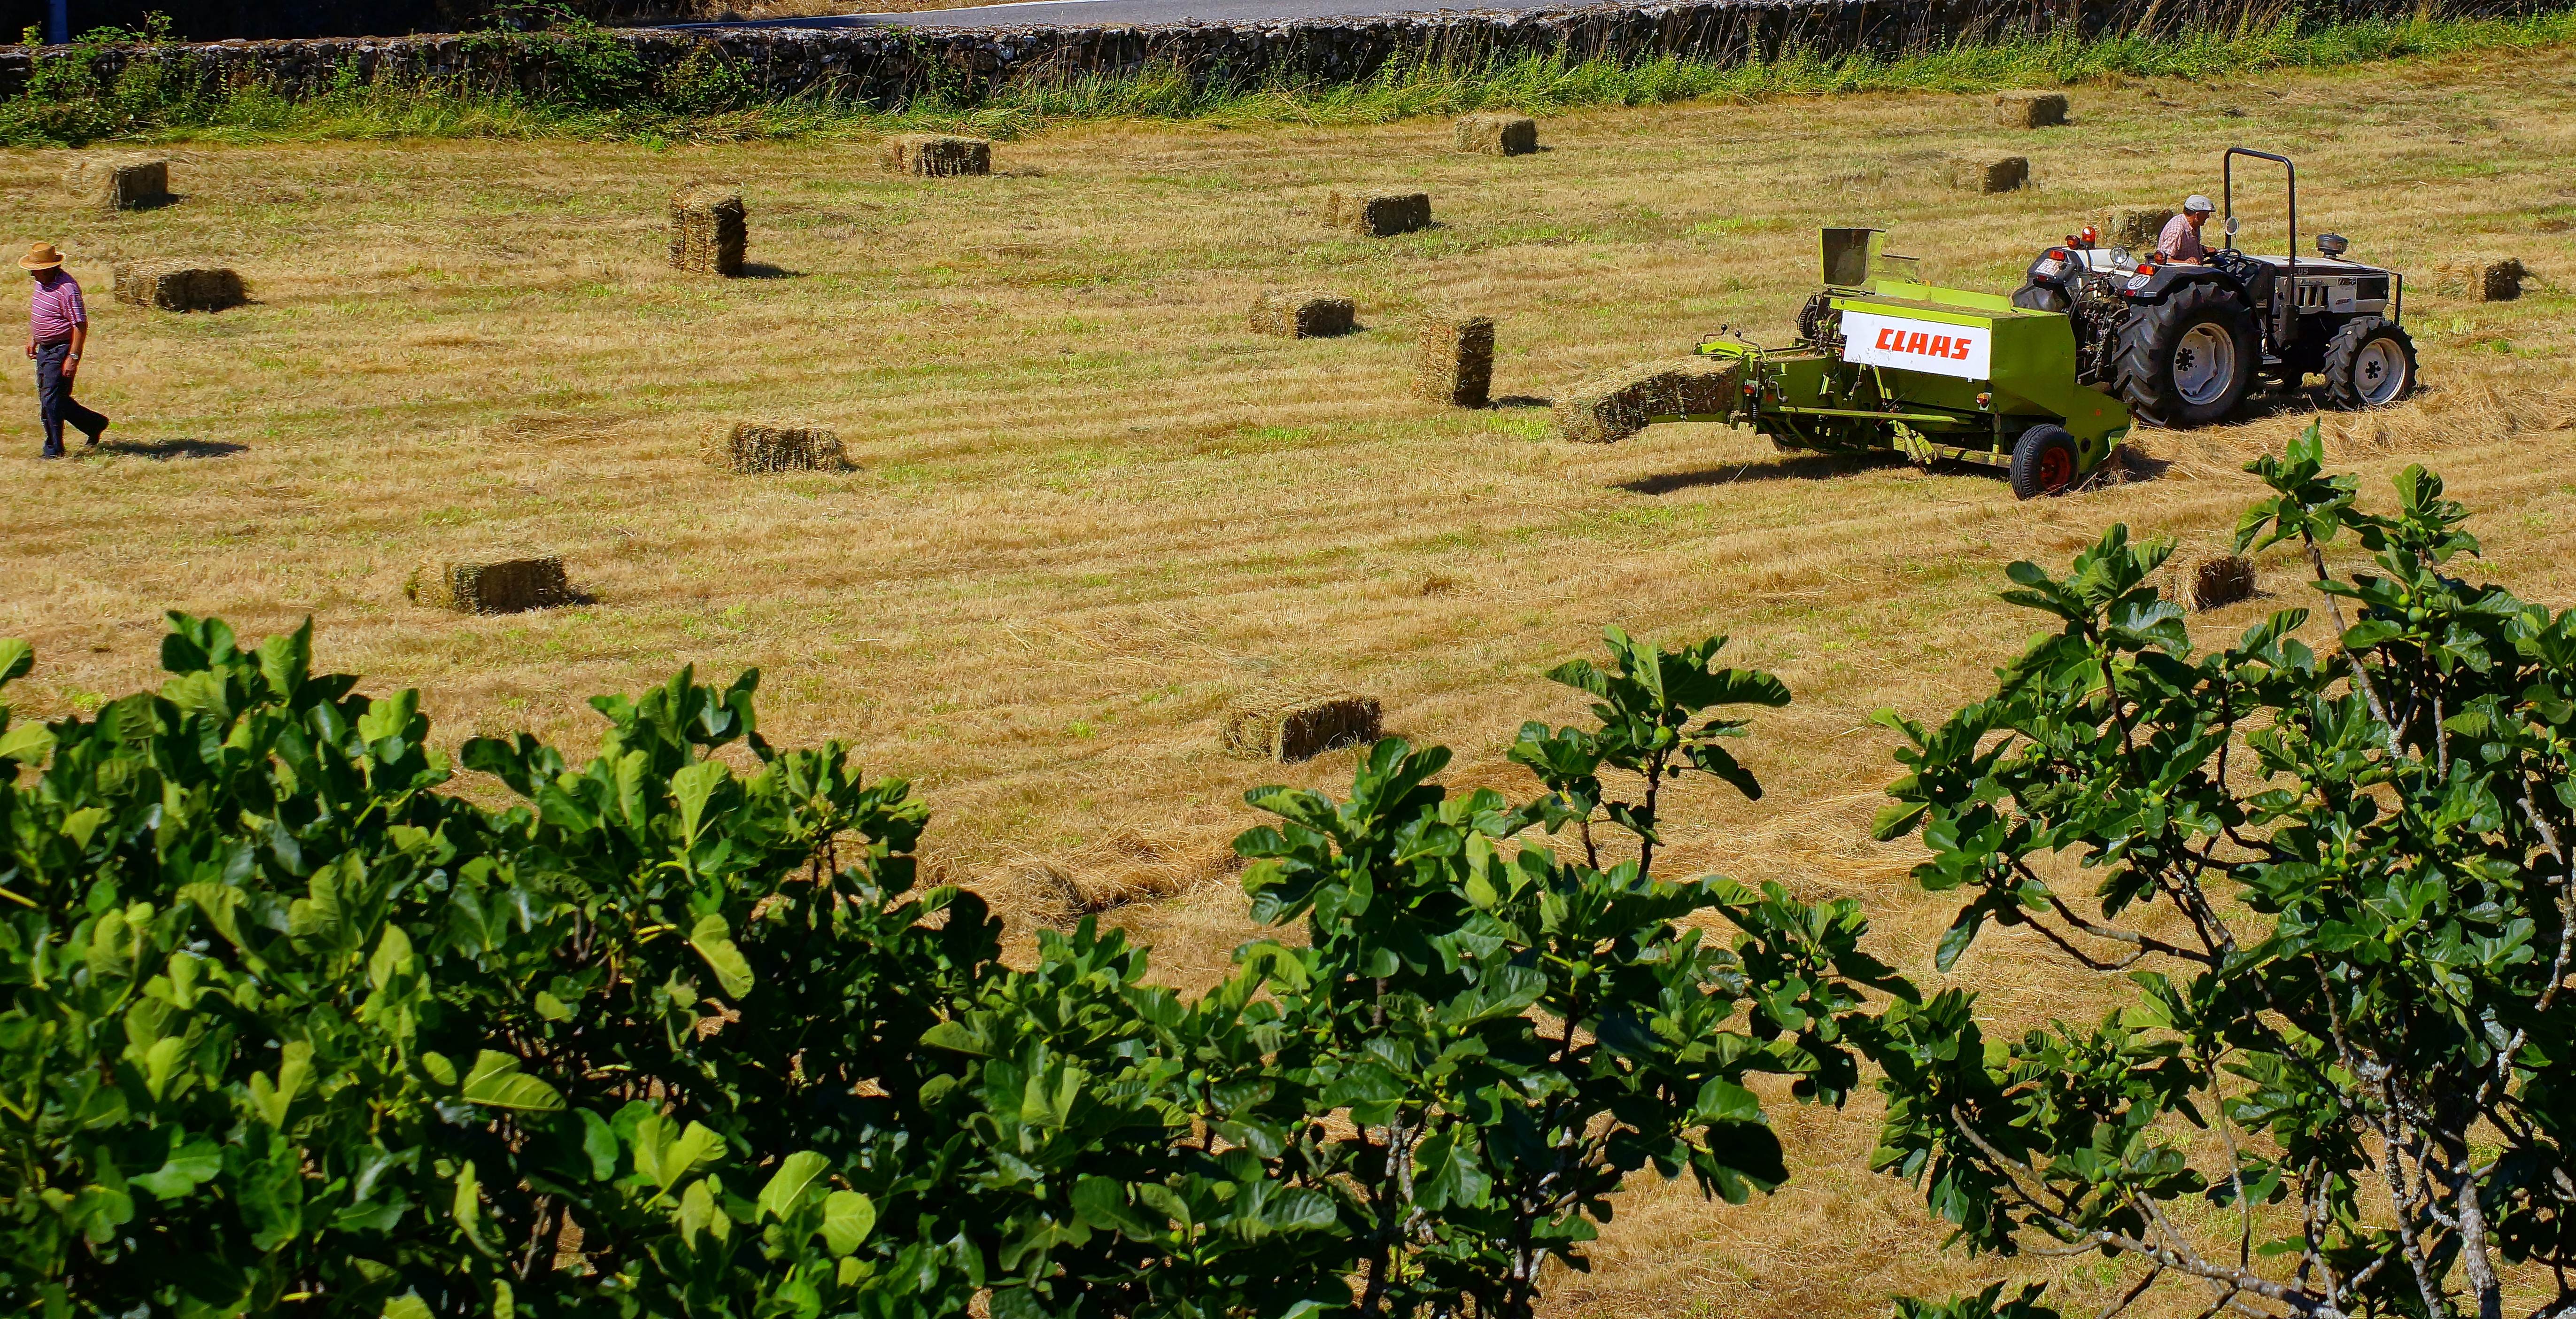
field, farm, photo, crop, pasture, soil, agriculture, spain, plantation, galicia, pontevedra, a77, ecosystem, espana, g, ggl1, gaby1, xovesphoto, varios, some, xelodegalicia, sonya77v, cotobade, galiciarural, sonyslta77v, tamrom55200, rural area, gabrielcoru a, farmworker